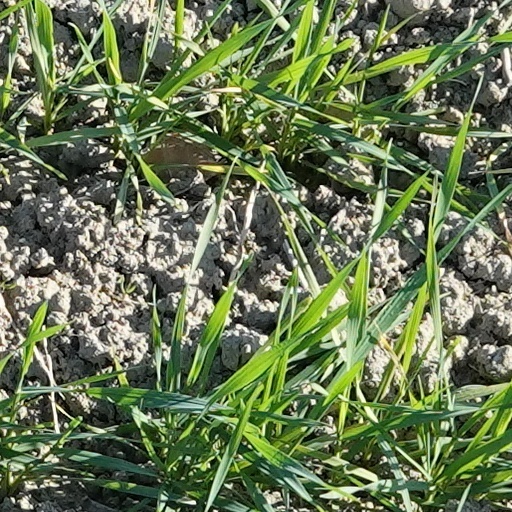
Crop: wheat